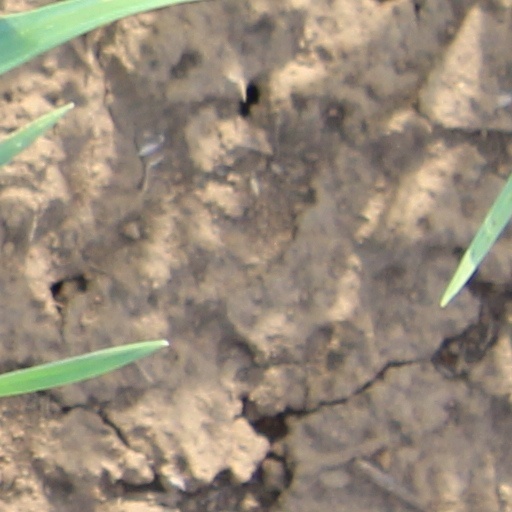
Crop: wheat